Le Classique

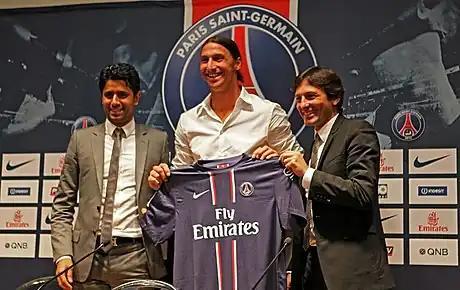
Superstars like Zlatan Ibrahimović have given PSG the edge since the 2010s.

PSG were finally able to compete with Marseille after Canal+, France's largest pay-TV network, bought the club in 1991. The main reason behind the purchase was to revive interest in a Ligue 1 completely dominated by Marseille, as well as to attract more subscribers by assembling a squad that could beat them. With Bordeaux a declining force, Tapie needed a new domestic rival to make the championship attractive again. He encouraged Canal+ to help him promote the enmity between the two clubs to an adversarial level, and thus the rivalry was born. With the backing of their own wealthy owner, PSG began to flex their muscles in the transfer market with Tapie's Marseille recruiting top talents such as David Ginola, Youri Djorkaeff, George Weah and Raí. The league was now a two-horse race and they battled each other for the title in the early 1990s.